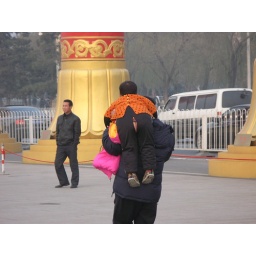
that boy has a hole in his pants so he can poop on the street